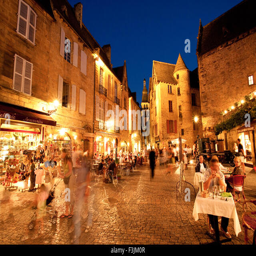
the busy medieval town by night